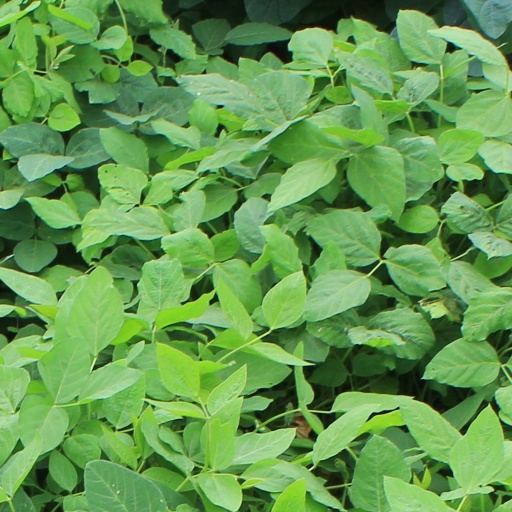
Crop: soybean